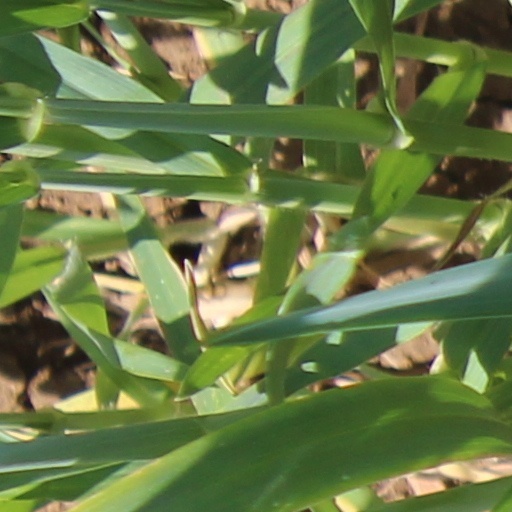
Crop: wheat